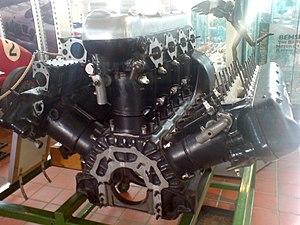
Life Racing Engines est un atelier semi-artisanal de construction de moteurs de compétition et une éphémère écurie italienne de sport automobile basée à Formigine, près de Modène en Italie et fondée par Ernesto Vita, Franco Rocchi et Gianni Marelli.
Le Napier Lion était un moteur d'avion 12 cylindres en W construit par Napier & Son entre 1917 et les années 1930. Un certain nombre de fonctionnalités avancées ont fait de ce moteur le plus puissant de son époque, et il est resté en production longtemps après que ses concurrents avaient été arrêtés. Il est particulièrement connu pour son utilisation sur un certain nombre de véhicules de course, avions, bateaux et voitures.